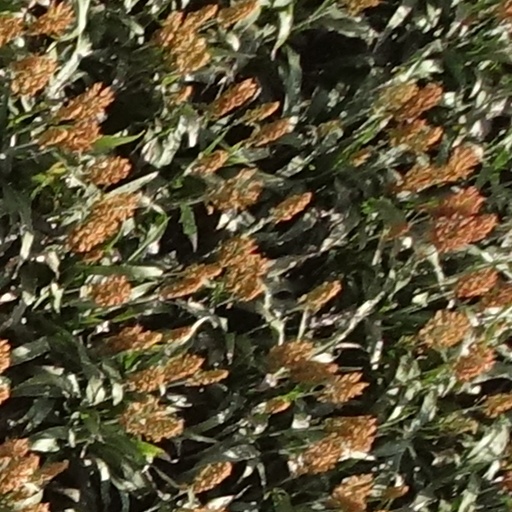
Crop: sorghum